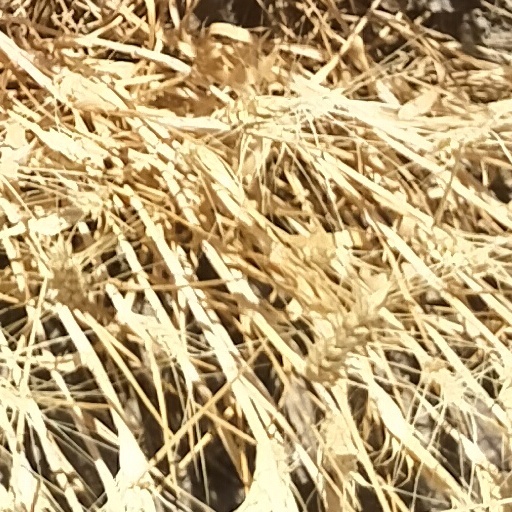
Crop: wheat